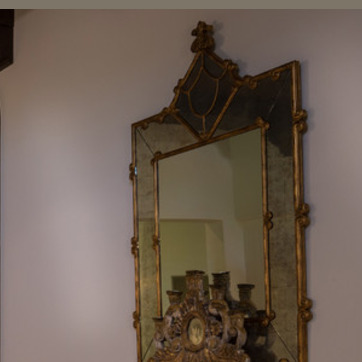
Material: mirror